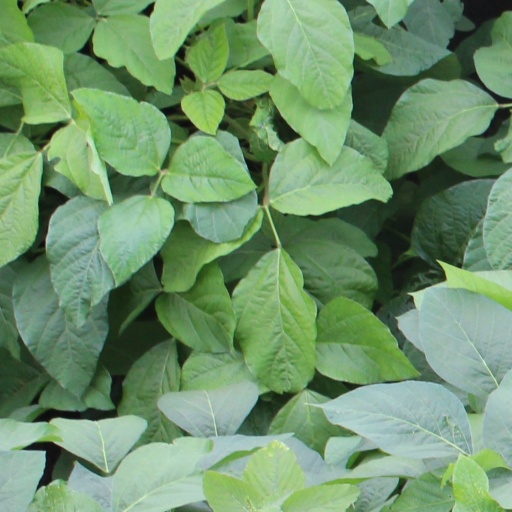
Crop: soybean